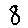
Label: 8